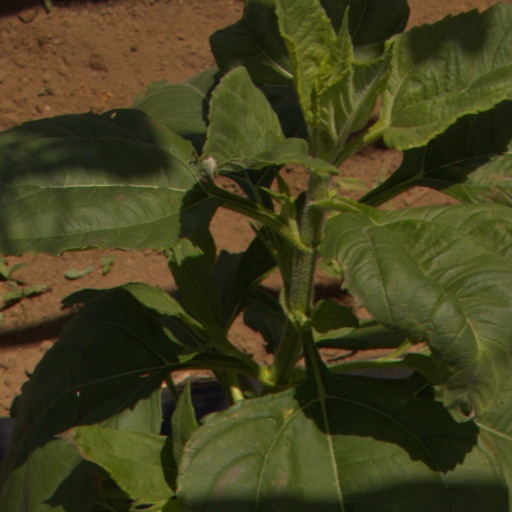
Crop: Jerusalem artichoke